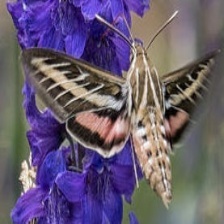
Species: WHITE LINED SPHINX MOTH